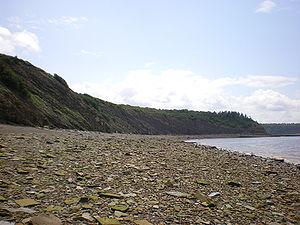
Les falaises fossilifères de Joggins sont des falaises de la Nouvelle-Écosse, au Canada, baignées par la baie de Fundy. Elles sont surnommées « Galapagos du Carbonifère », à cause de l'importante quantité de fossiles qu'elles contiennent.